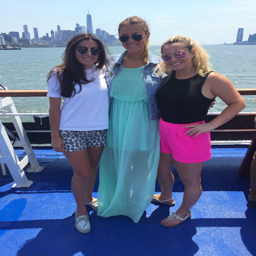
sisters who intern together , stay together !